Roy Helu

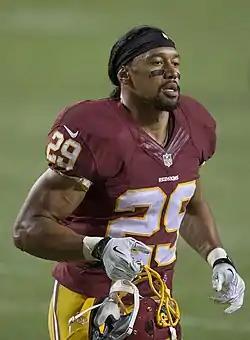
Helu with the Washington Redskins in 2014

Roy Ziegler Helu Jr. (born December 7, 1988) is an American former professional football player who was a running back in the National Football League (NFL). He was selected by the Washington Redskins in the fourth round of the 2011 NFL draft. He played college football for the Nebraska Cornhuskers.